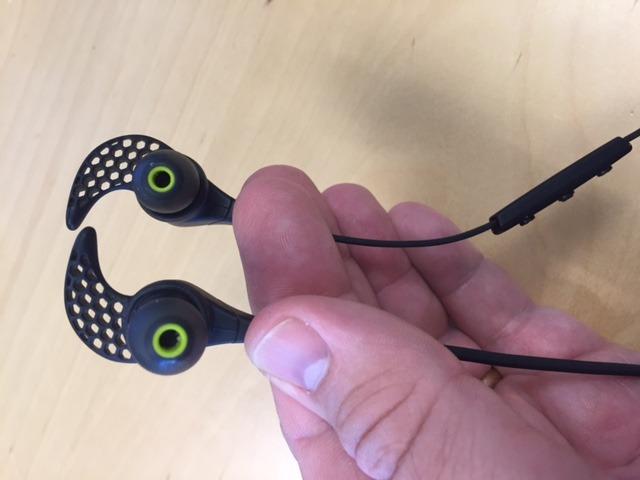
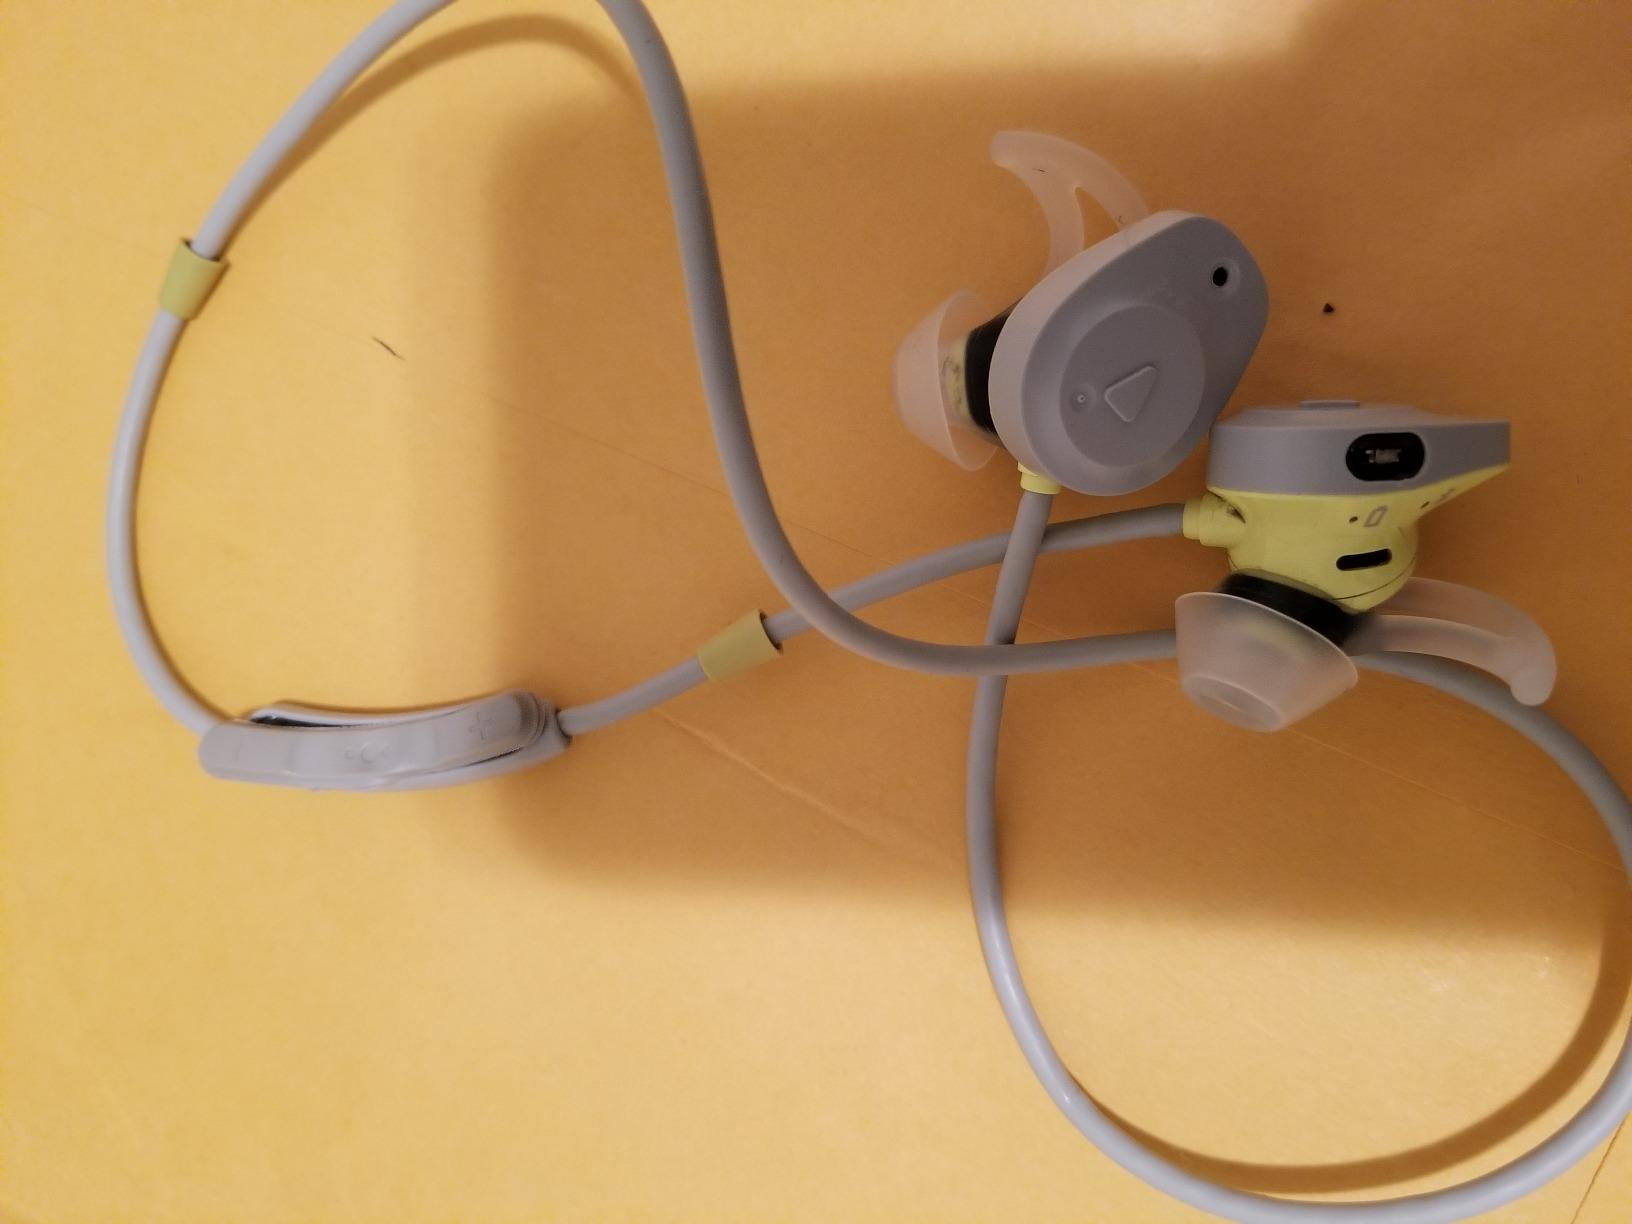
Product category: headphones
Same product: no